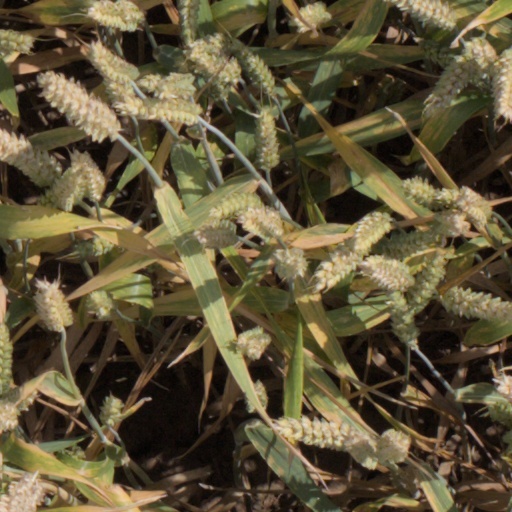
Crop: wheat